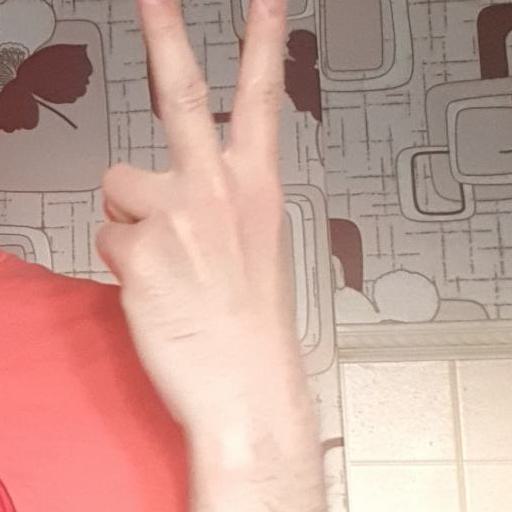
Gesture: peace_inverted